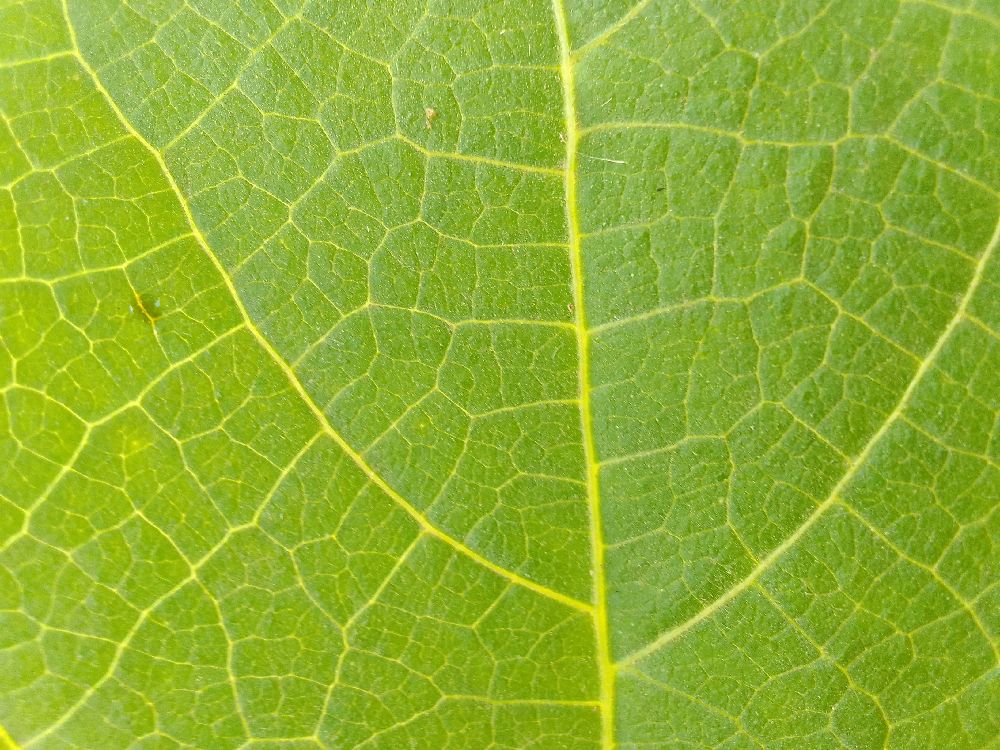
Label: healthy